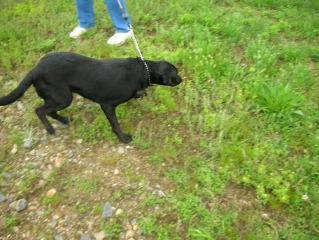
Label: dog